Haarlem Guild of St. Luke

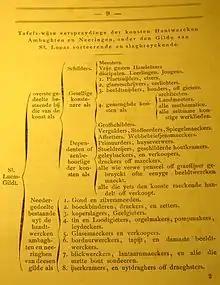
Transcription of Salomon de Bray's proposed hierarchy of the guild in 1631.

The immigration of Flemish painters after the fall of Antwerp in 1585 added a great deal to the painting community of Haarlem and artistically the city flourished, with an astounding production of oil paintings. Between 1605 and 1635 over 100,000 paintings were produced in Haarlem. The competition for commissions was very high, however, and the 1590 charter was apparently not considered protective enough. In 1631 a new charter was released again, and this charter is so detailed that it tells us much more about the art of painting and art dealing than it does about the artists themselves. It was prepared by Salomon de Bray, and he described a hierarchy of guild members that apparently met with a lot of opposition. His first petition to pass this charter was denied with the remark that it was too long, and the second attempt was not passed at all. Essentially the charter of 1590 held up until the guild was dissolved altogether in 1795 by Napoleonic decree.